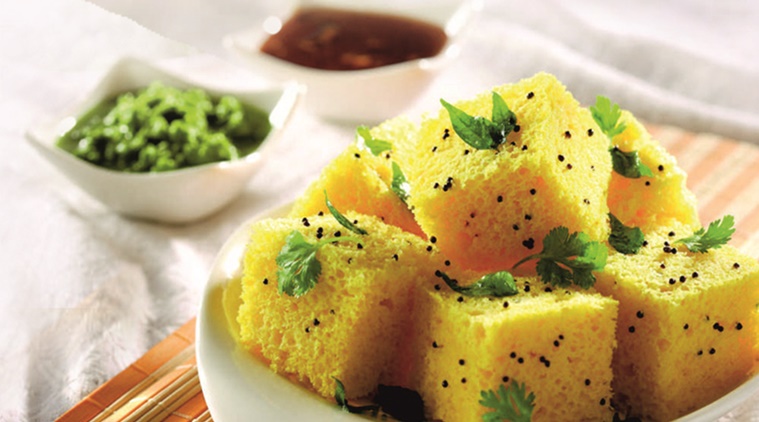
Dish: dhokla